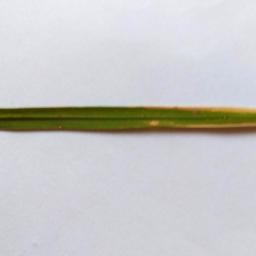
Label: Rice___Leaf_Blast